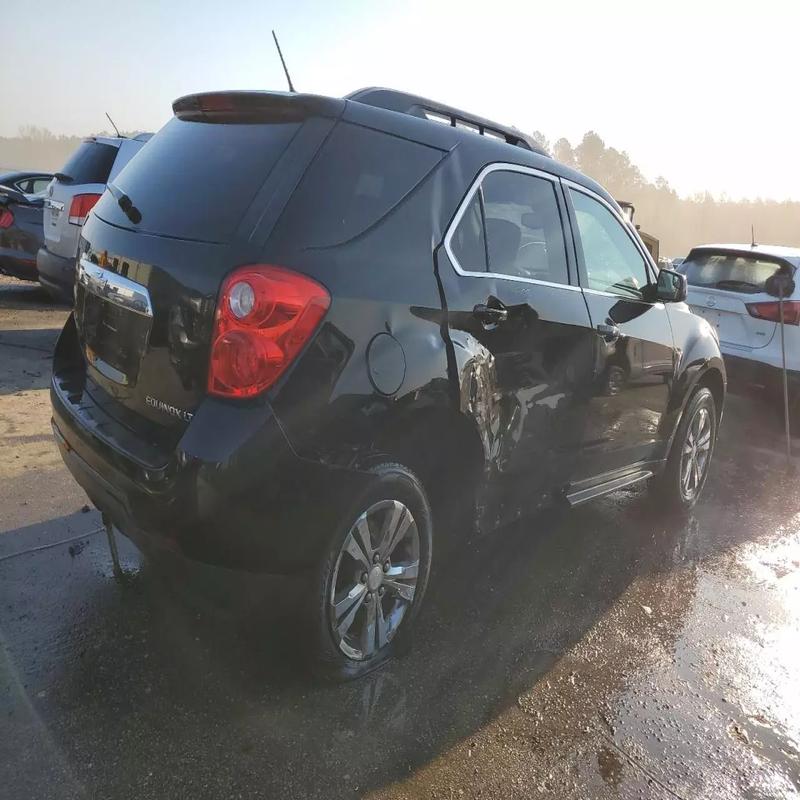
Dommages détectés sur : porte arrière droite, aile arrière droite, malle, feu arrière droit, feu arrière gauche, pare-choc arrière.
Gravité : majeur